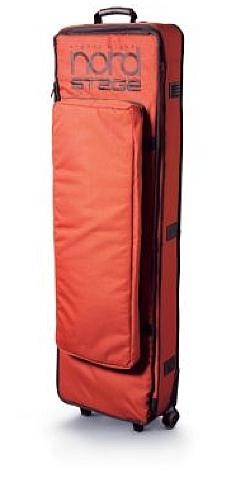
Nord Soft Case 76
Nord Soft Case 76 - Semi-Hard case for Nord Stage 76. A semi-hard, padded, customised soft case with wheels is available for safe and comfortable transportation.
Brand: Nord
Category: Arts & Entertainment > Hobbies & Creative Arts > Musical Instrument & Orchestra Accessories > Musical Keyboard Accessories > Musical Keyboard Bags & Cases > Musical Keyboard Soft Cases